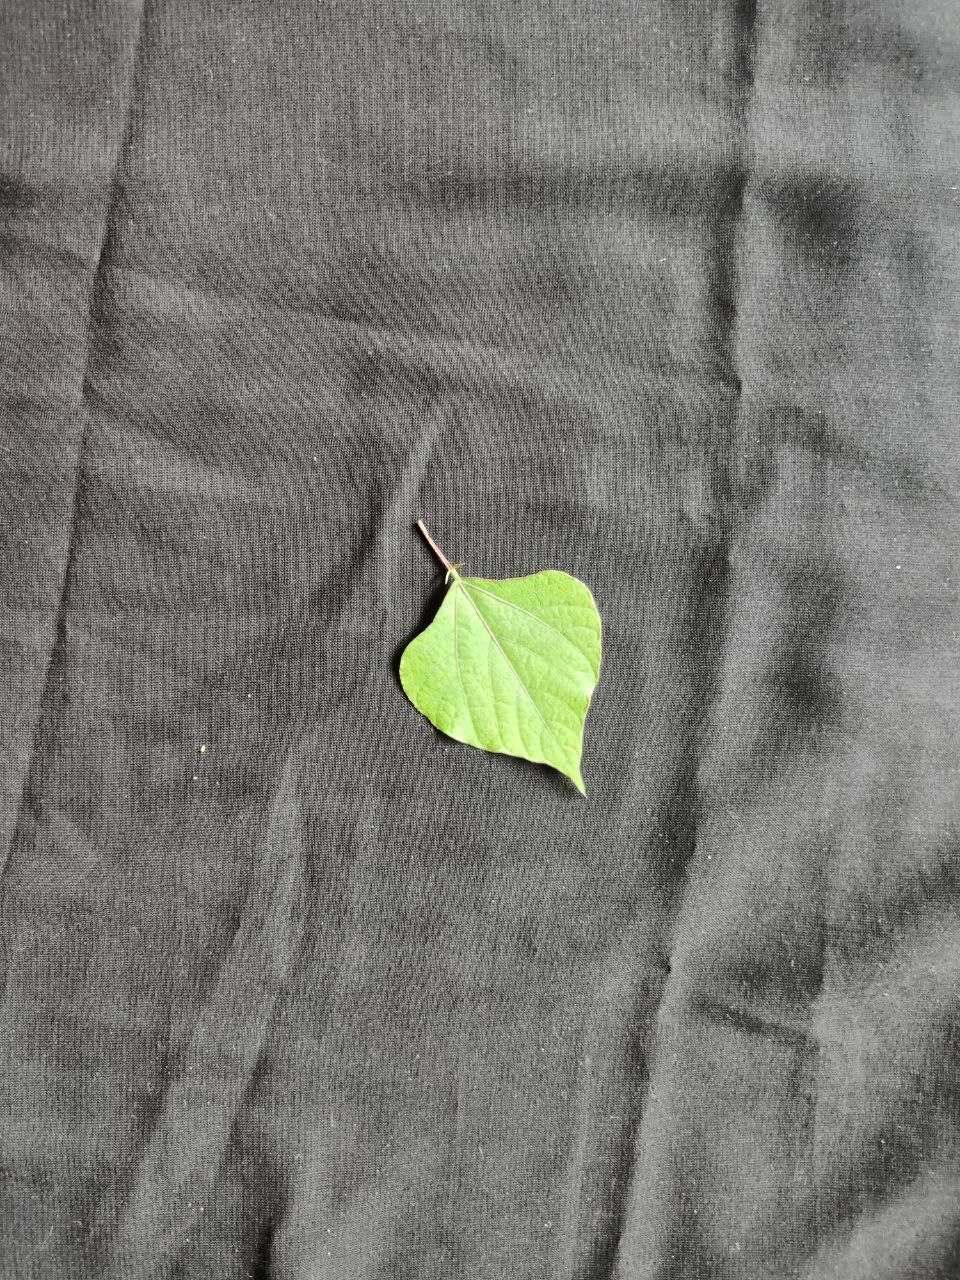
Crop: bean
Leaf condition: Fresh Leaf